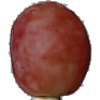
Label: Grape Pink 1